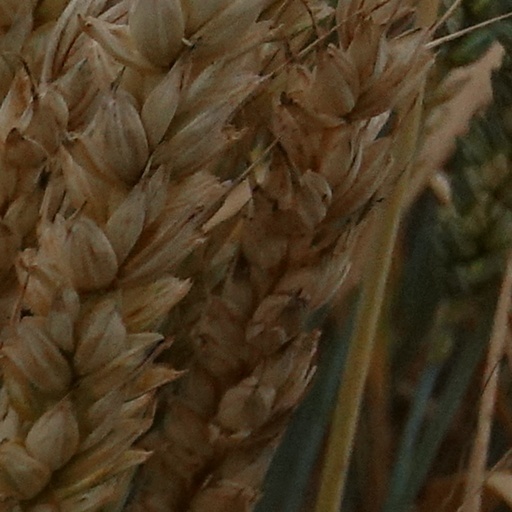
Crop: wheat